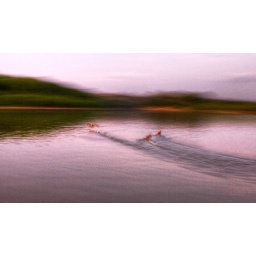
Three ducks ascending in flight from a river